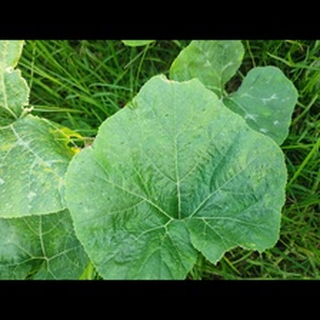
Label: healthy_pumpkin